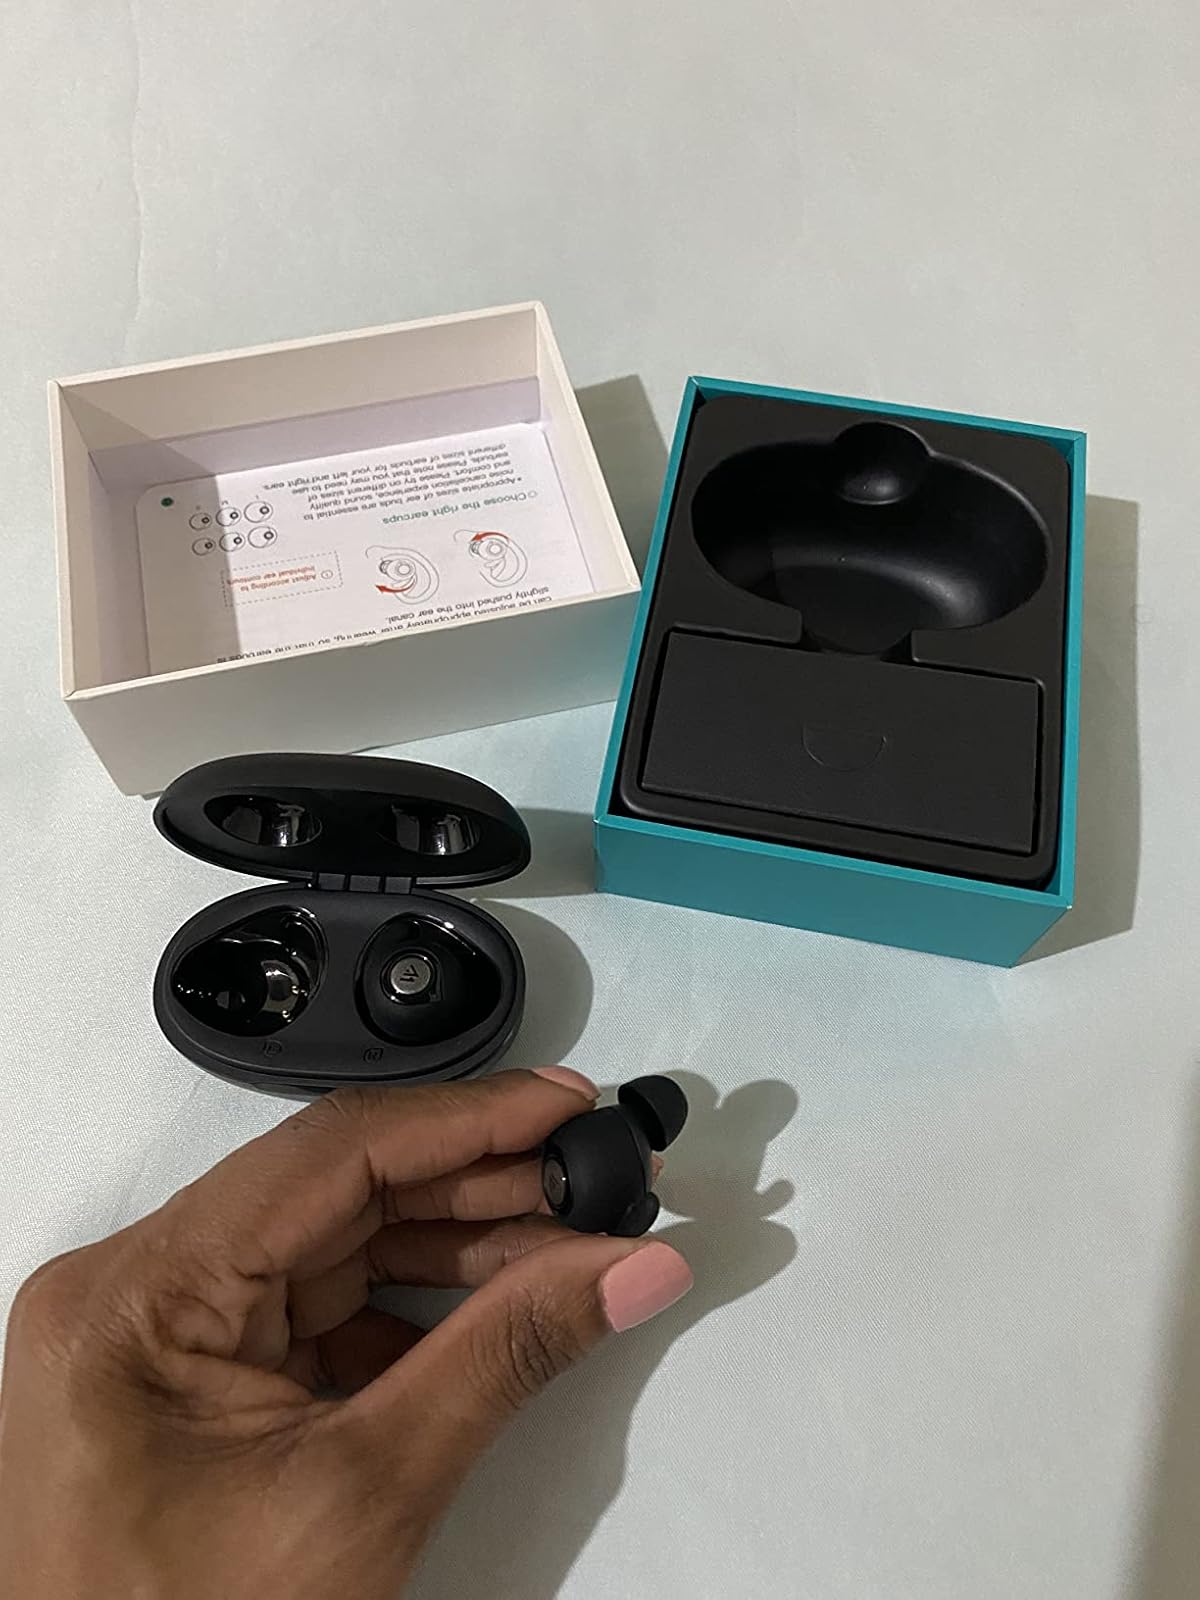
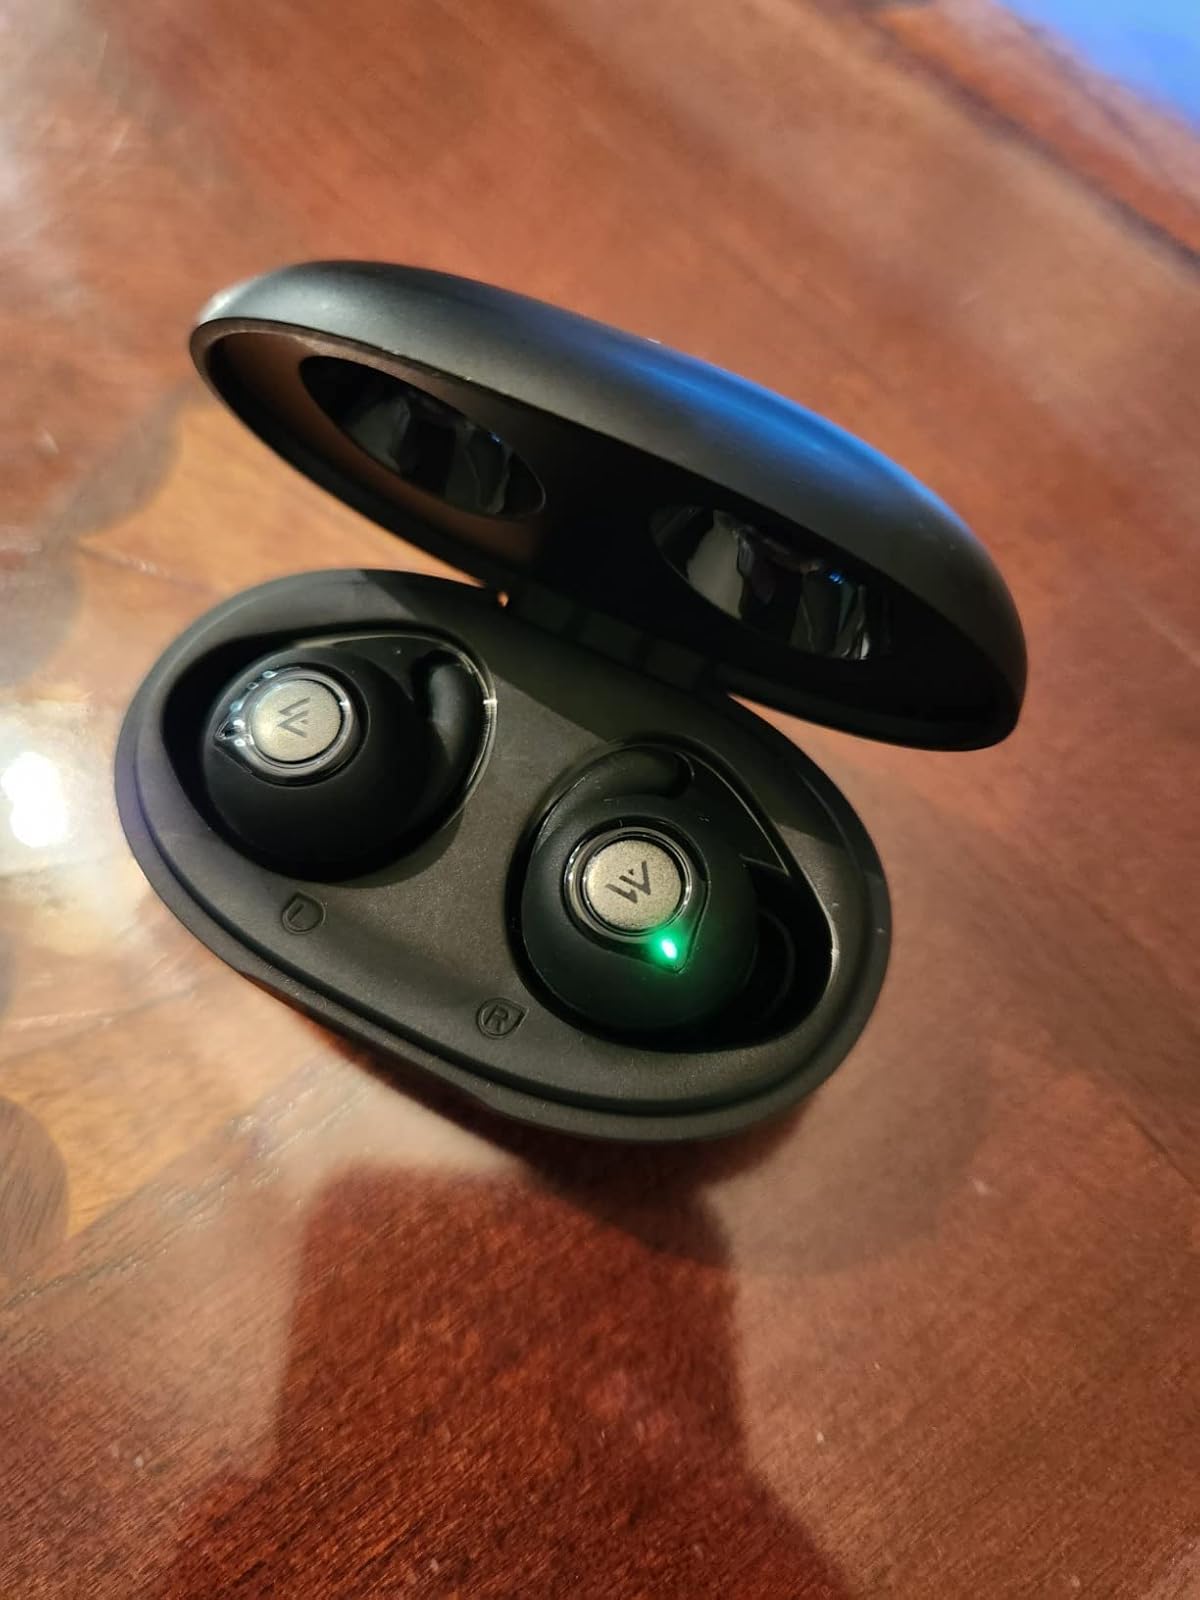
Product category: earbuds
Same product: yes